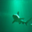
Label: shark